List of Farm to Market Roads in Texas (2500–2599)

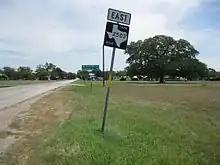
Route marker for FM 2503 in Ellinger

Farm to Market Road 2503 (FM 2503) is located in Fayette County. It runs from SH 71 in Ellinger to FM 1291 southeast of Fayetteville.